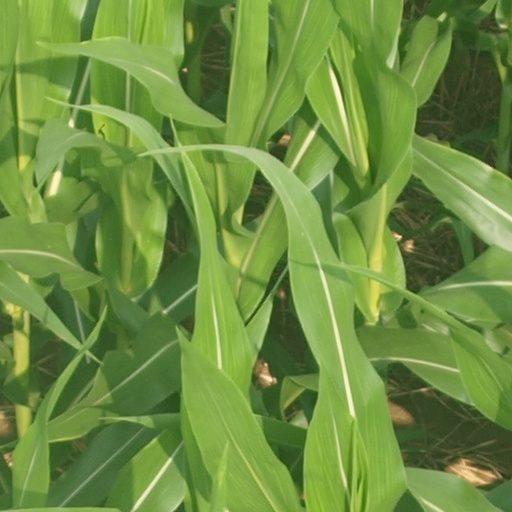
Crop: maize; corn